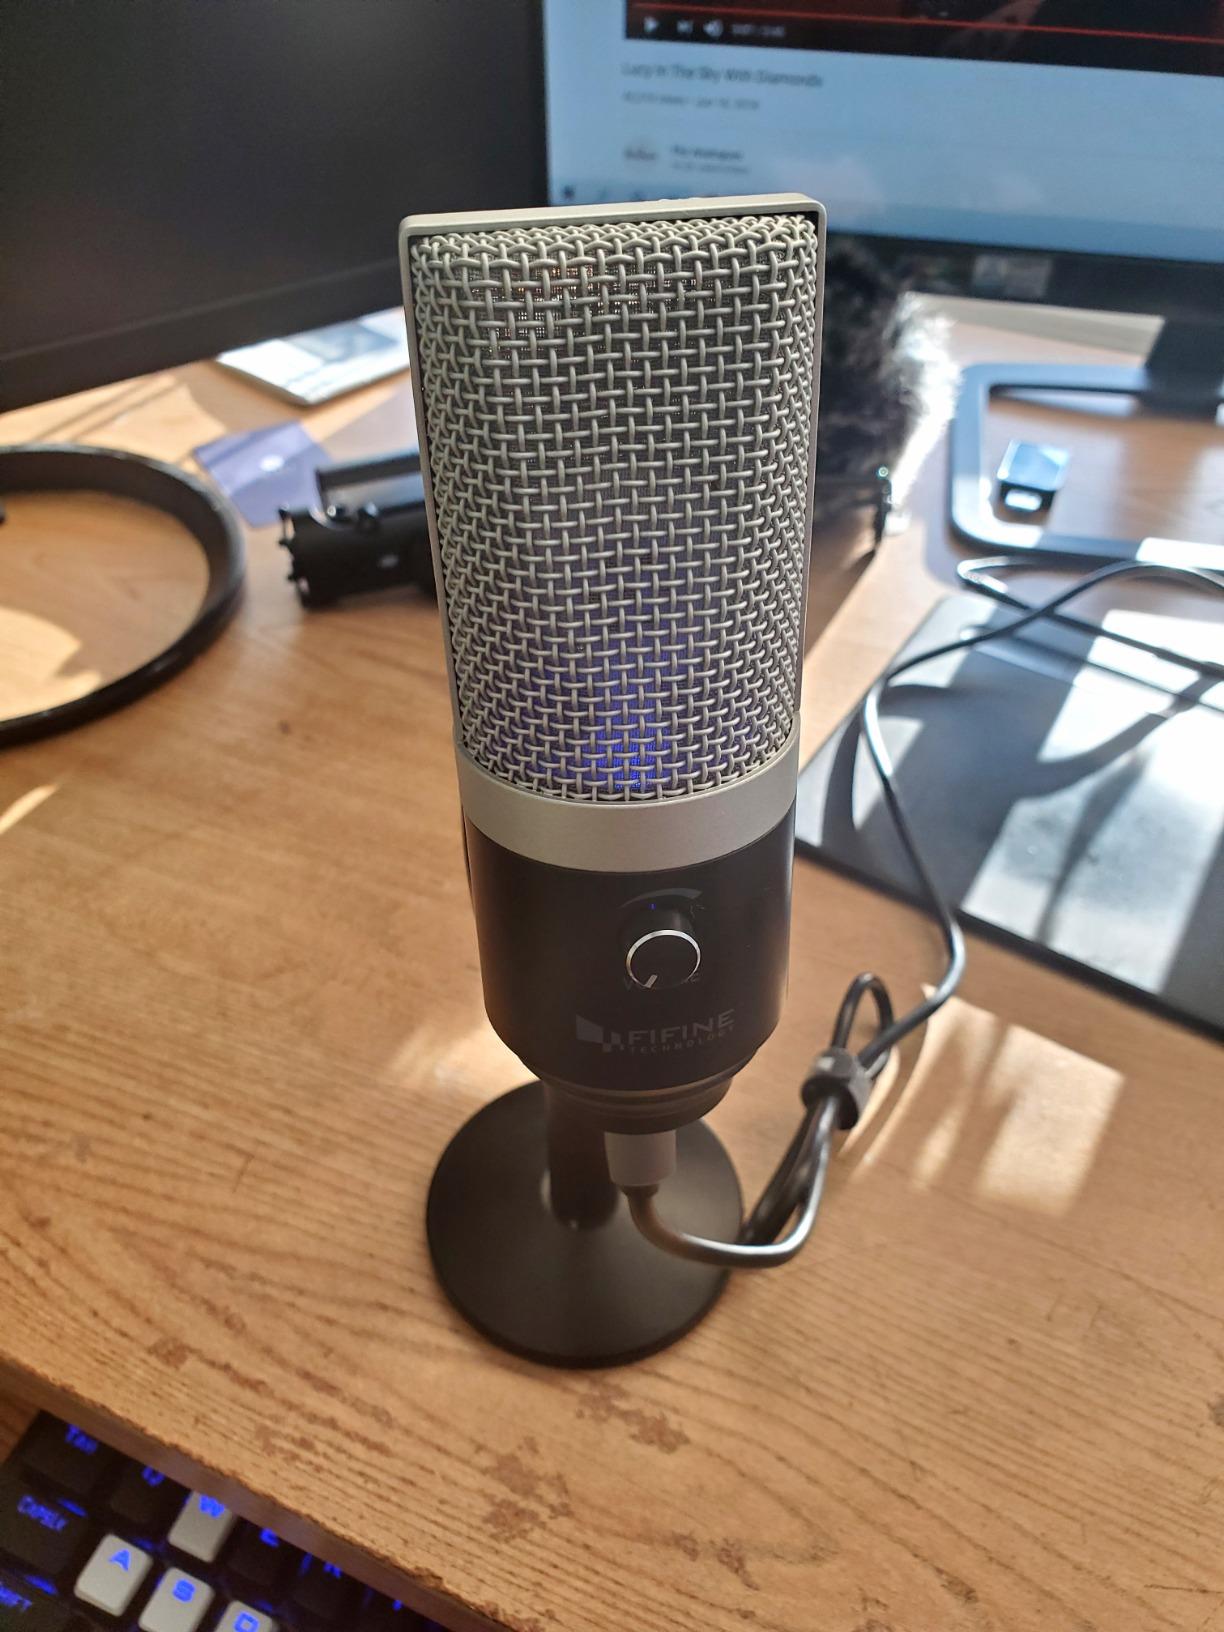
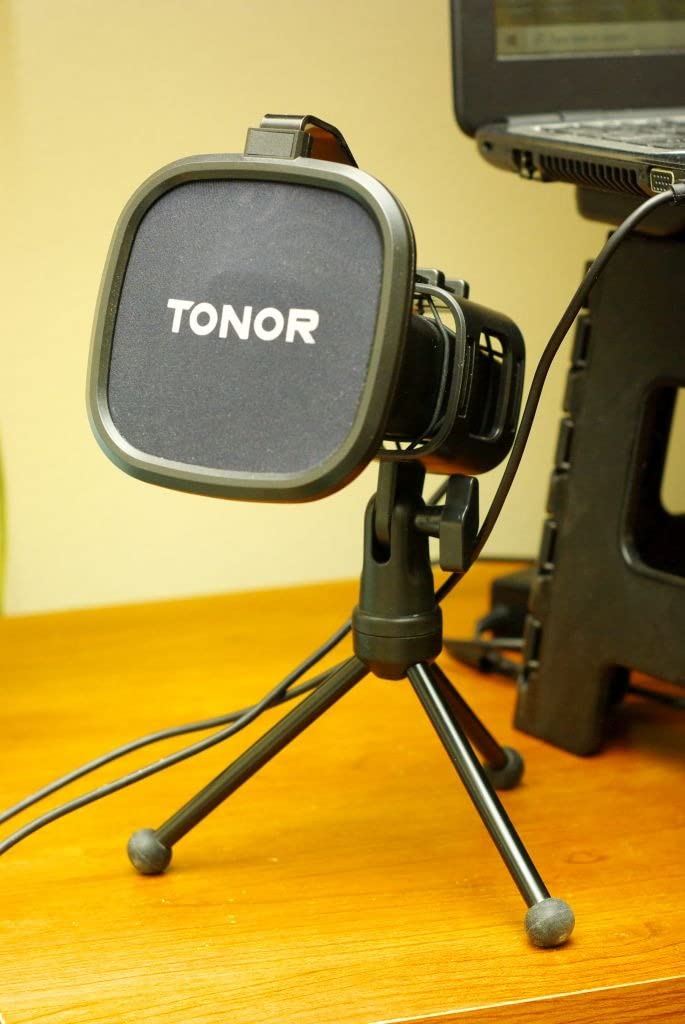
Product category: microphone
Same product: no